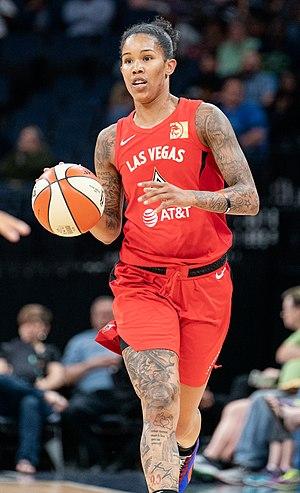
Tamera Young, née le 30 octobre 1986 à Wilmington, est une joueuse américaine de basket-ball.